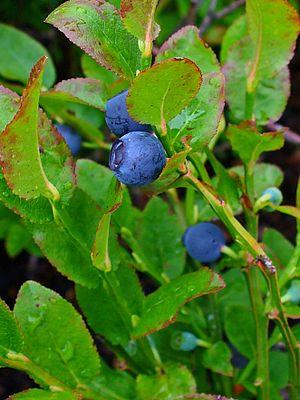
Le tourisme dans les Vosges a, depuis le XIXᵉ siècle, ses lettres de noblesse de « tourisme familial » du fait des activités praticables dans le département, surtout dans la partie montagneuse du Massif des Vosges, mais il exprime aujourd’hui plus largement son éventail de possibilités d’accueil en valorisant ses sites et en faisant valoir son histoire et son patrimoine industriel.